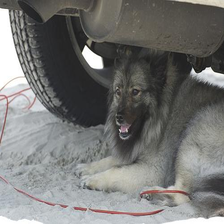
Species: dog
Breed: keeshond